History of Northwestern University

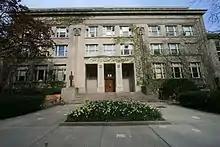
Swift Hall at Northwestern University (formerly the Swift Hall of Engineering

The College of Engineering was initially founded in 1873 with a single degree program in engineering, but folded four years later due to a lack of funding. The program was re-opened in 1909, under the direction of the College of Liberal Arts and was housed in the Swift Hall of Engineering (given by Gustavus Swift) which also opened the same year. The program became an independent school in the mid-1920s and expanded significantly after Walter P. Murphy, a railroad entrepreneur, donated over $35 million in two separate bequests to build the Technological Institute and endow the school. The Technological Institute was designed by Holabird and Root and featured bas-reliefs designed by Edgar Miller "depicting man’s ongoing efforts to conquer nature" in Lannon stone. Construction required relocating the Phi Kappa Psi fraternity house and Dearborn Observatory and demolishing Patten Gymnasium, which had been designed by George Washington Maher. The gymnasium was rebuilt further north of the Technological Institute. When "Tech" was completed in 1942, it contained 350 rooms and housing laboratories, classrooms, and offices for the four engineering departments as well as the chemistry and physics departments.